SZD-38 Jantar 1

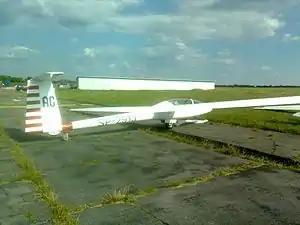

After SZD's success in designing high-performance all-wood gliders, the design group's first product using fibreglass emerged as a very competitive glider.